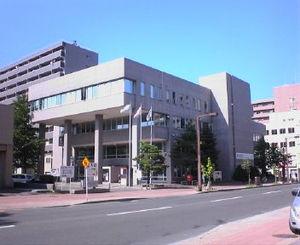
Nishi est l'un des 10 arrondissements de la ville de Sapporo au Japon. Il est situé à l'ouest de la ville.